Little Mahanoy Creek

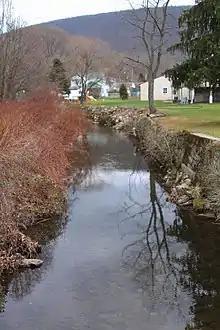
Little Mahanoy Creek looking upstream in its lower reaches in Gordon

Little Mahanoy Creek starts in Frackville and heads westward past a pond or small lake. It then drops steeply through a steep narrow valley between Ashland Mountain and Broad Mountain, which abruptly widens out a short distance downstream. The creek then flows on the northern edge of Broad Mountain to the borough of Gordon, where it picks up Rattling Run before flowing into Mahanoy Creek.